Rescue at Knocklong

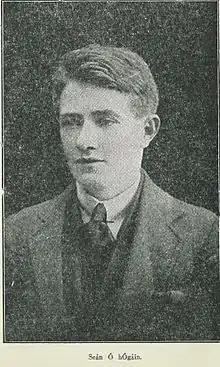
Seán Hogan 1919

After being informed of Hogan's capture by Patrick Kinnane of the 2nd Tipperary Brigade, the other members of the "Big Four"—Seán Treacy, Dan Breen and Séumas Robinson—immediately decided to try to rescue their young comrade before he was sent to one of the bigger prisons, where it would be impossible to rescue him. They first travelled to the Maloney homestead at Lackelly, a few miles from Emly and Knocklong railway stations. After a short discussion, Mai Maloney volunteered to go to Thurles to ascertain the whereabouts of Hogan. Having been assured that he was still in Thurles, she returned with the news to Robinson, Breen and Treacy. They decided to try to rescue Hogan from the train which was to take him to Cork prison.